80th Regiment of Foot (Staffordshire Volunteers)

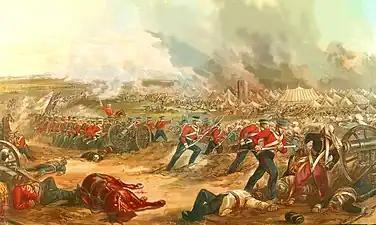
The Battle of Ferozeshah in December 1845, by Henry Martens

The regiment was raised by Henry, Lord Paget as the 80th Regiment of Foot, in response to the threat posed by the French Revolution, on 9 December 1793. The regiment was largely recruited from the Staffordshire Militia and comprised men living on the estates of Paget's father, The Earl of Uxbridge.